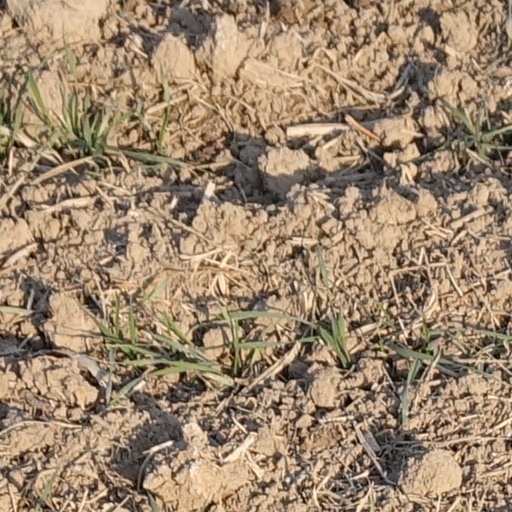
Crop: wheat